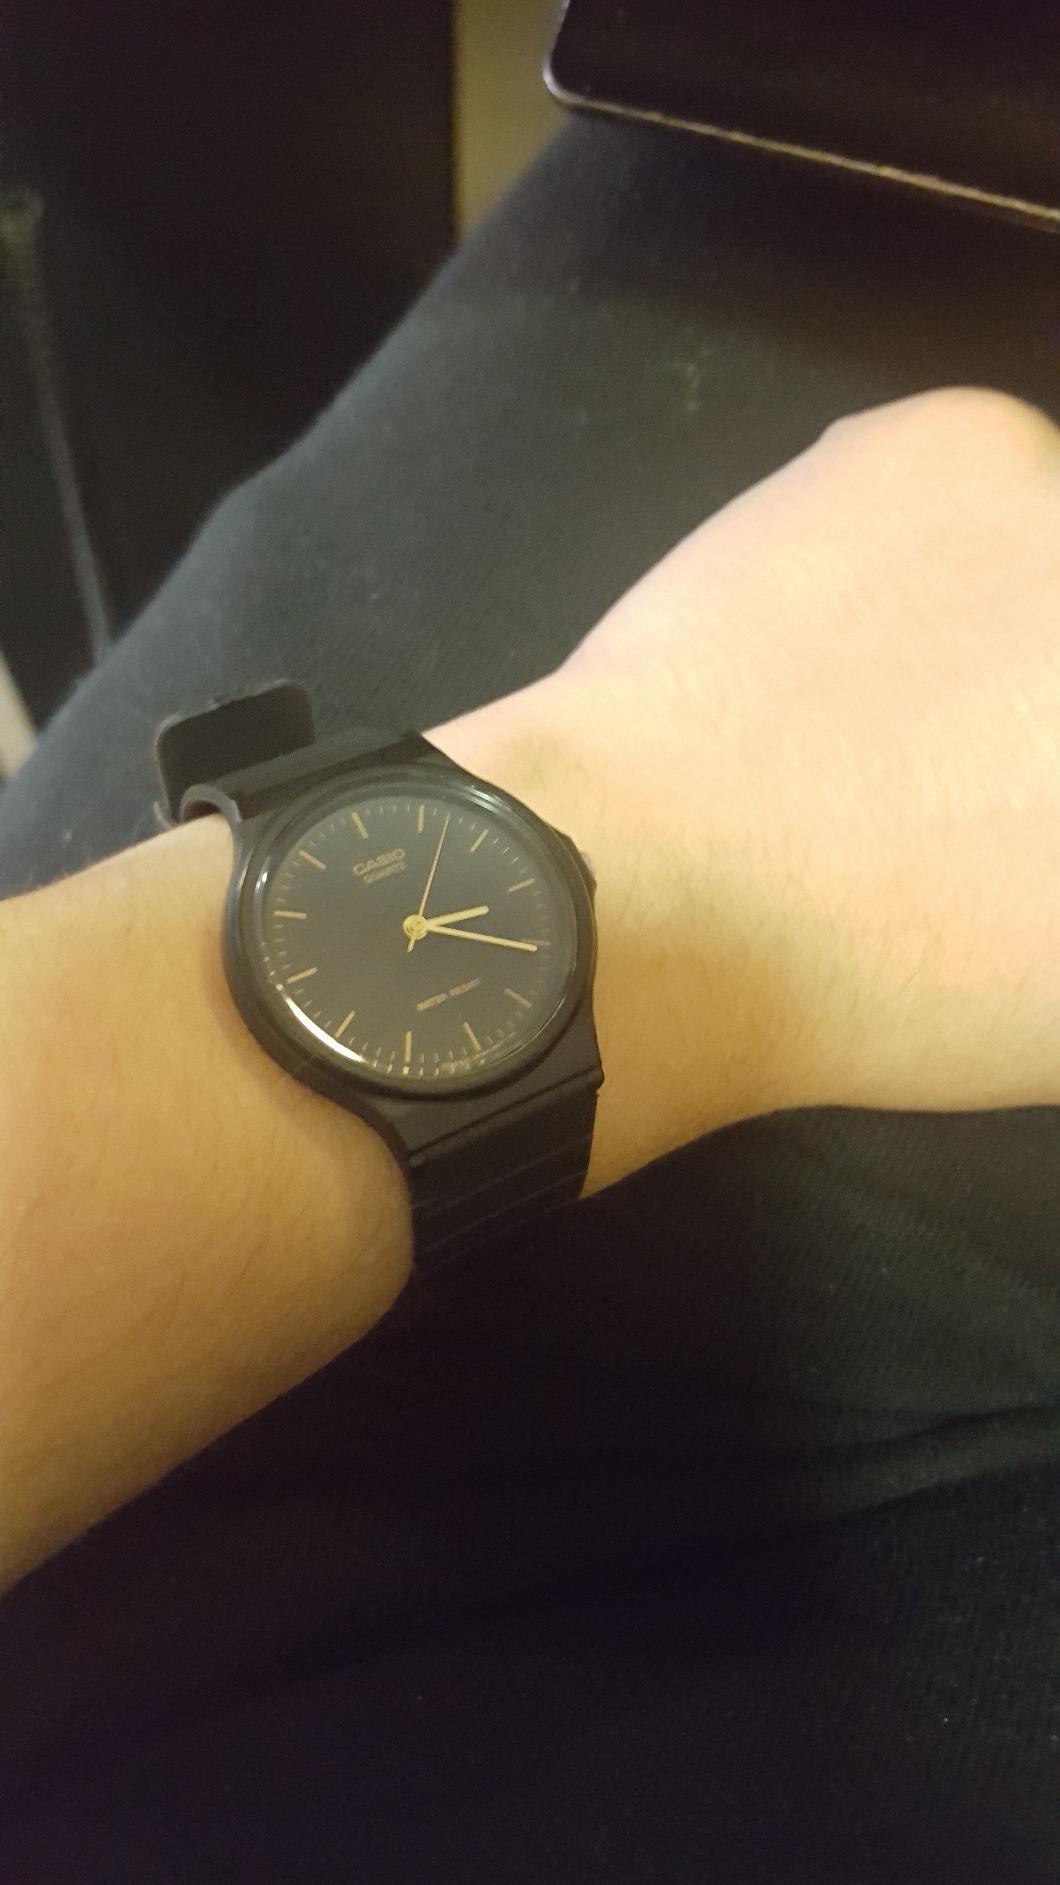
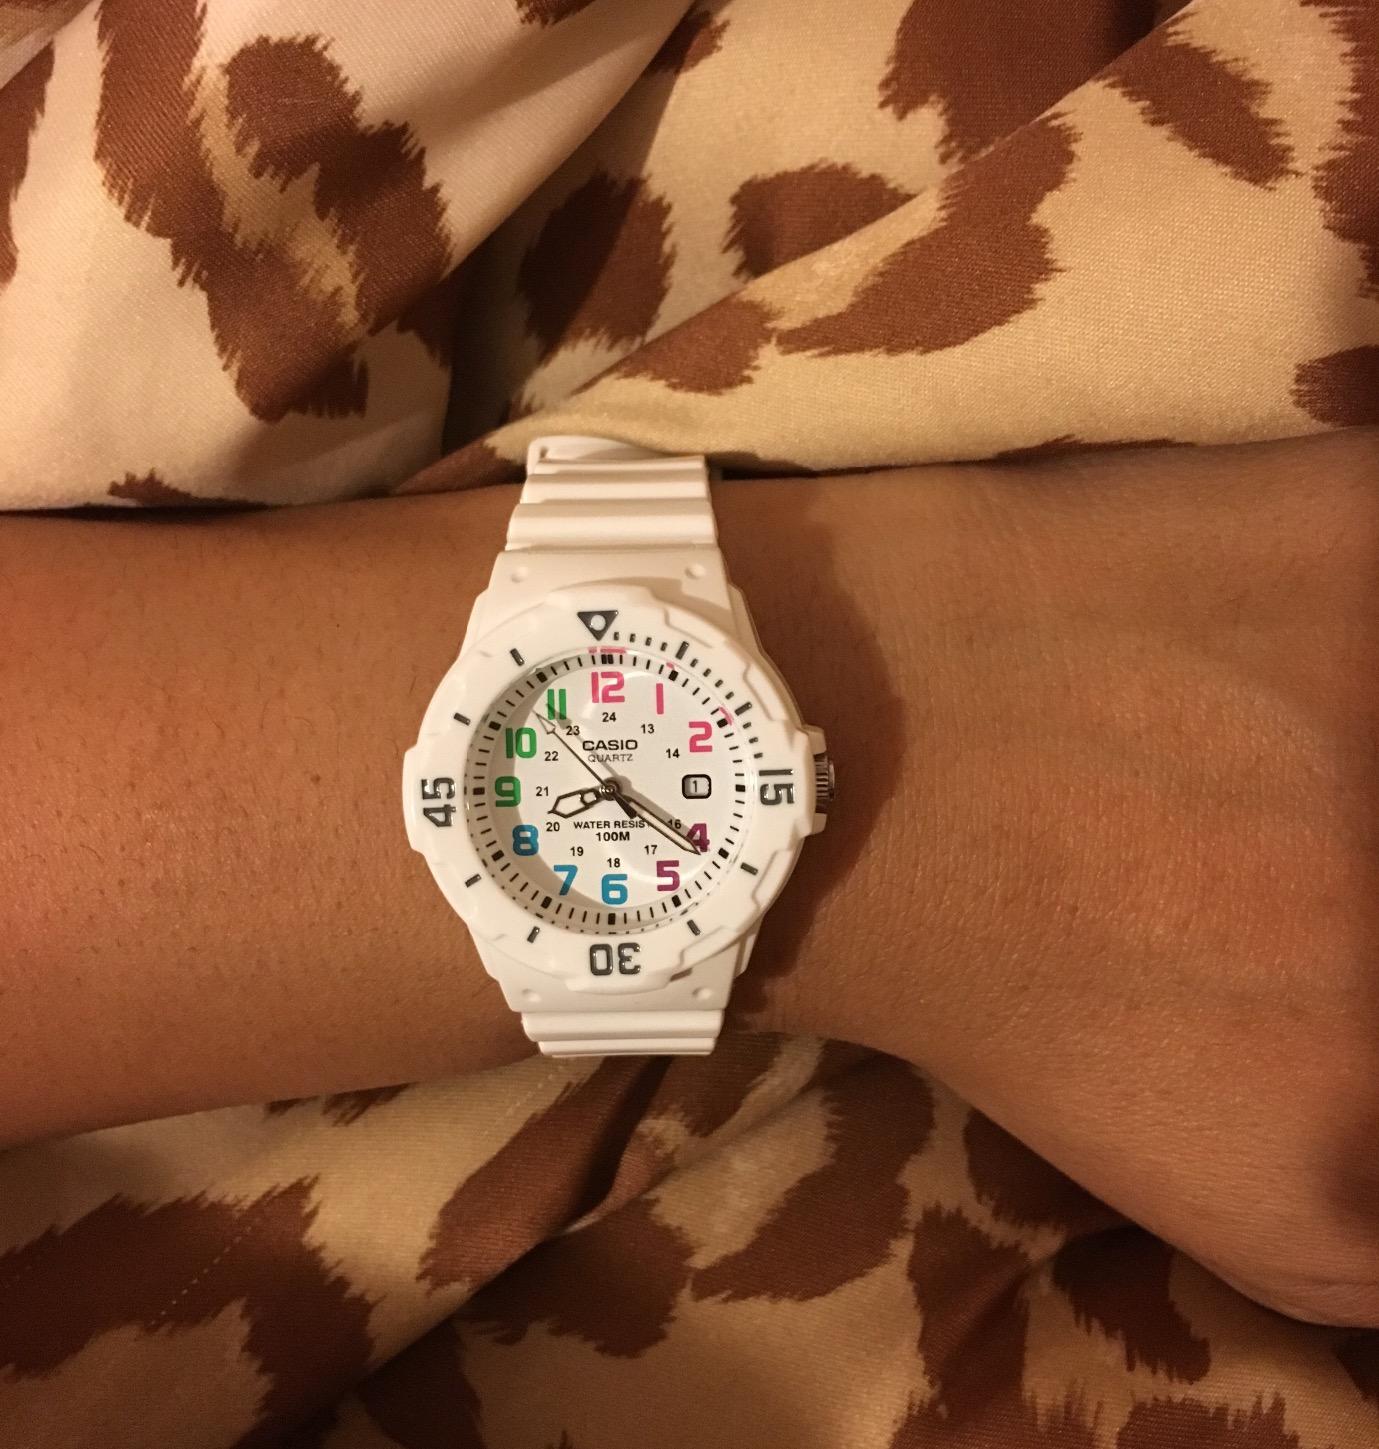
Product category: accessories_watch
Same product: no